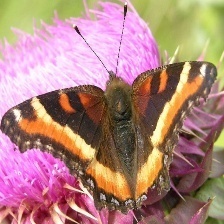
Species: MILBERTS TORTOISESHELL
Butterfly family (ImageNet category): admiral